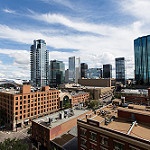
Scene: Outdoor